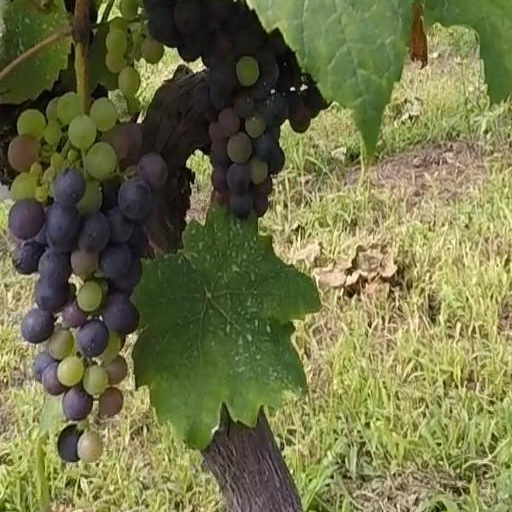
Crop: grape